University of Tampa

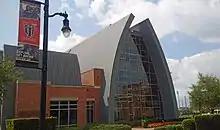
Sykes Chapel

UT has about 50 computer labs and wireless Internet access across campus. The Sykes College of Business, in addition to housing a computer lab, has a stock market lab, equipped with terminals and plasma screen TVs for teaching finance majors the intricacies of the stock market. The College of Natural and Health Sciences maintains a remote marine science research center on Tampa Bay with extensive equipment including research vessels used by students and faculty for studying the ecosystems of Tampa Bay and the Gulf of Mexico.